Question: Who is designing the cake?
Tambaya: Waye yake tsara kek ɗin?
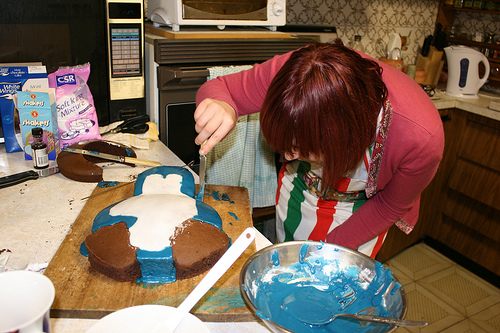
Answer: A woman.
Amsa: Mata.